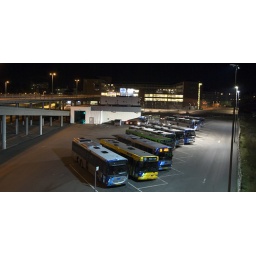
The bus terminal in Aalborg. It\'s location is right next to the train station and the picture from yesterday.